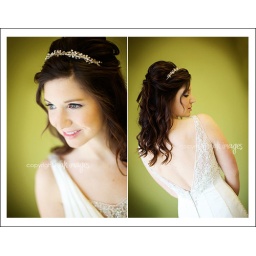
Her wedding colors have this green in it, so it just worked out that this wall was available!!